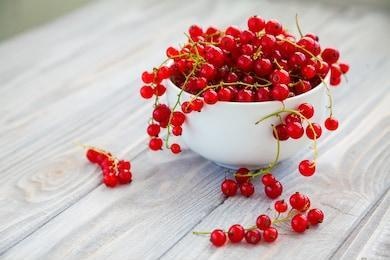
Label: redcurrant